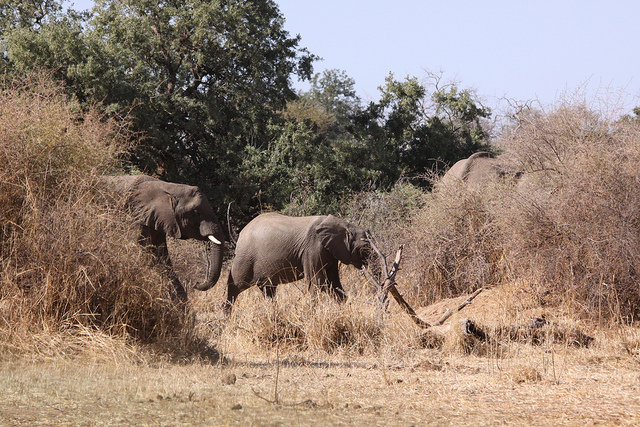
user: Given an image and a question. Answer the question in a short answer. Question: Would the animals in the picture be considered african or indian elephants? Short Answer:
assistant: african